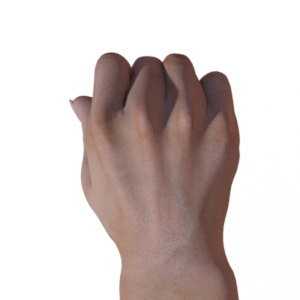
Label: rock